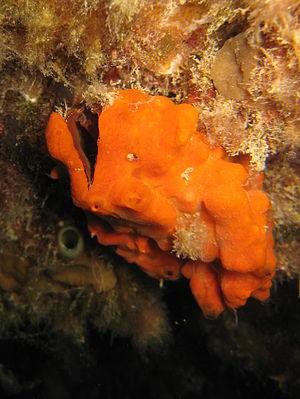
Arche de Noé (Arca noae) recouverte par une éponge Crambe crambe
L'arche de Noé est une espèce de mollusques bivalves de la famille des Arcidae.
Arca est un genre de mollusques bivalves de la famille des Arcidae.